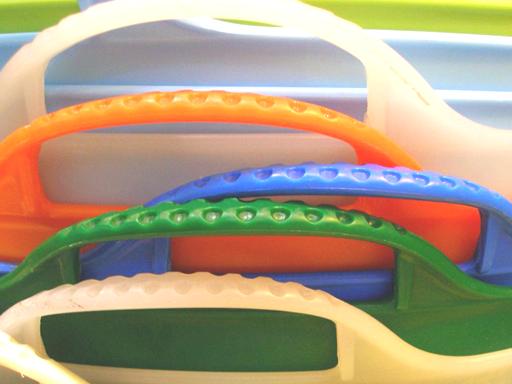
Material: plastic